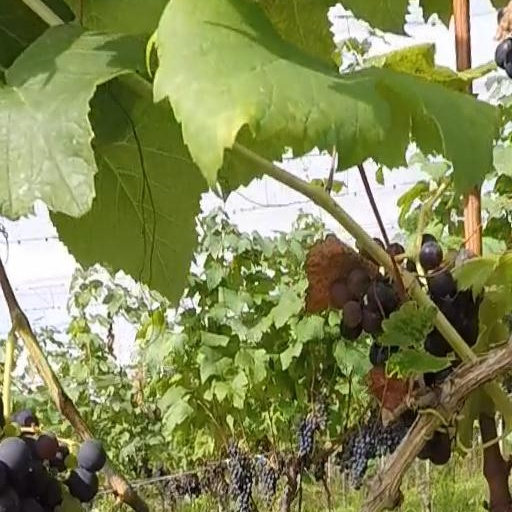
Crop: grape